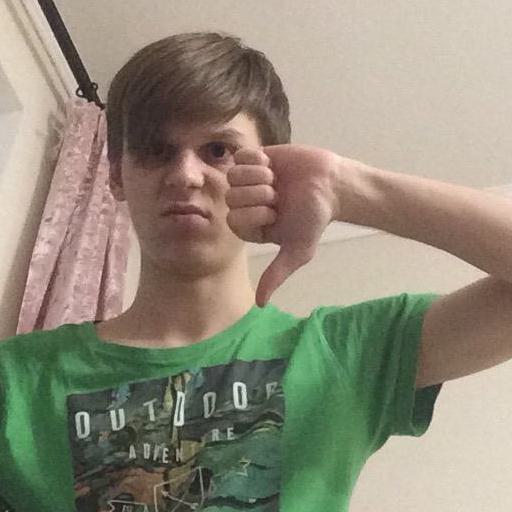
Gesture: dislike